Hyper-Kamiokande

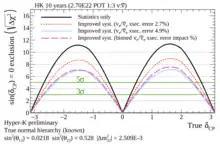
The ability of Hyper-K to exclude CP conservation as a function of the true value of δ

Comparison of the appearance probabilities for neutrinos and antineutrinos (P versus P) allows measurement of the δ phase. δ ranges from to (from to ), and 0 and ±π correspond to CP symmetry conservation. After 10 years of data taking, HK is expected to confirm at the 5σ confidence level or better if CP symmetry is violated in the neutrino oscillations for 57% of possible δ values. CP violation is one of the conditions necessary to produce the excess of matter over antimatter at the early universe, which forms now our matter-built universe. Accelerator neutrinos will be used also to enhance the precision of the other oscillation parameters, |∆m|, θ and θ, as well as for neutrino interaction studies.